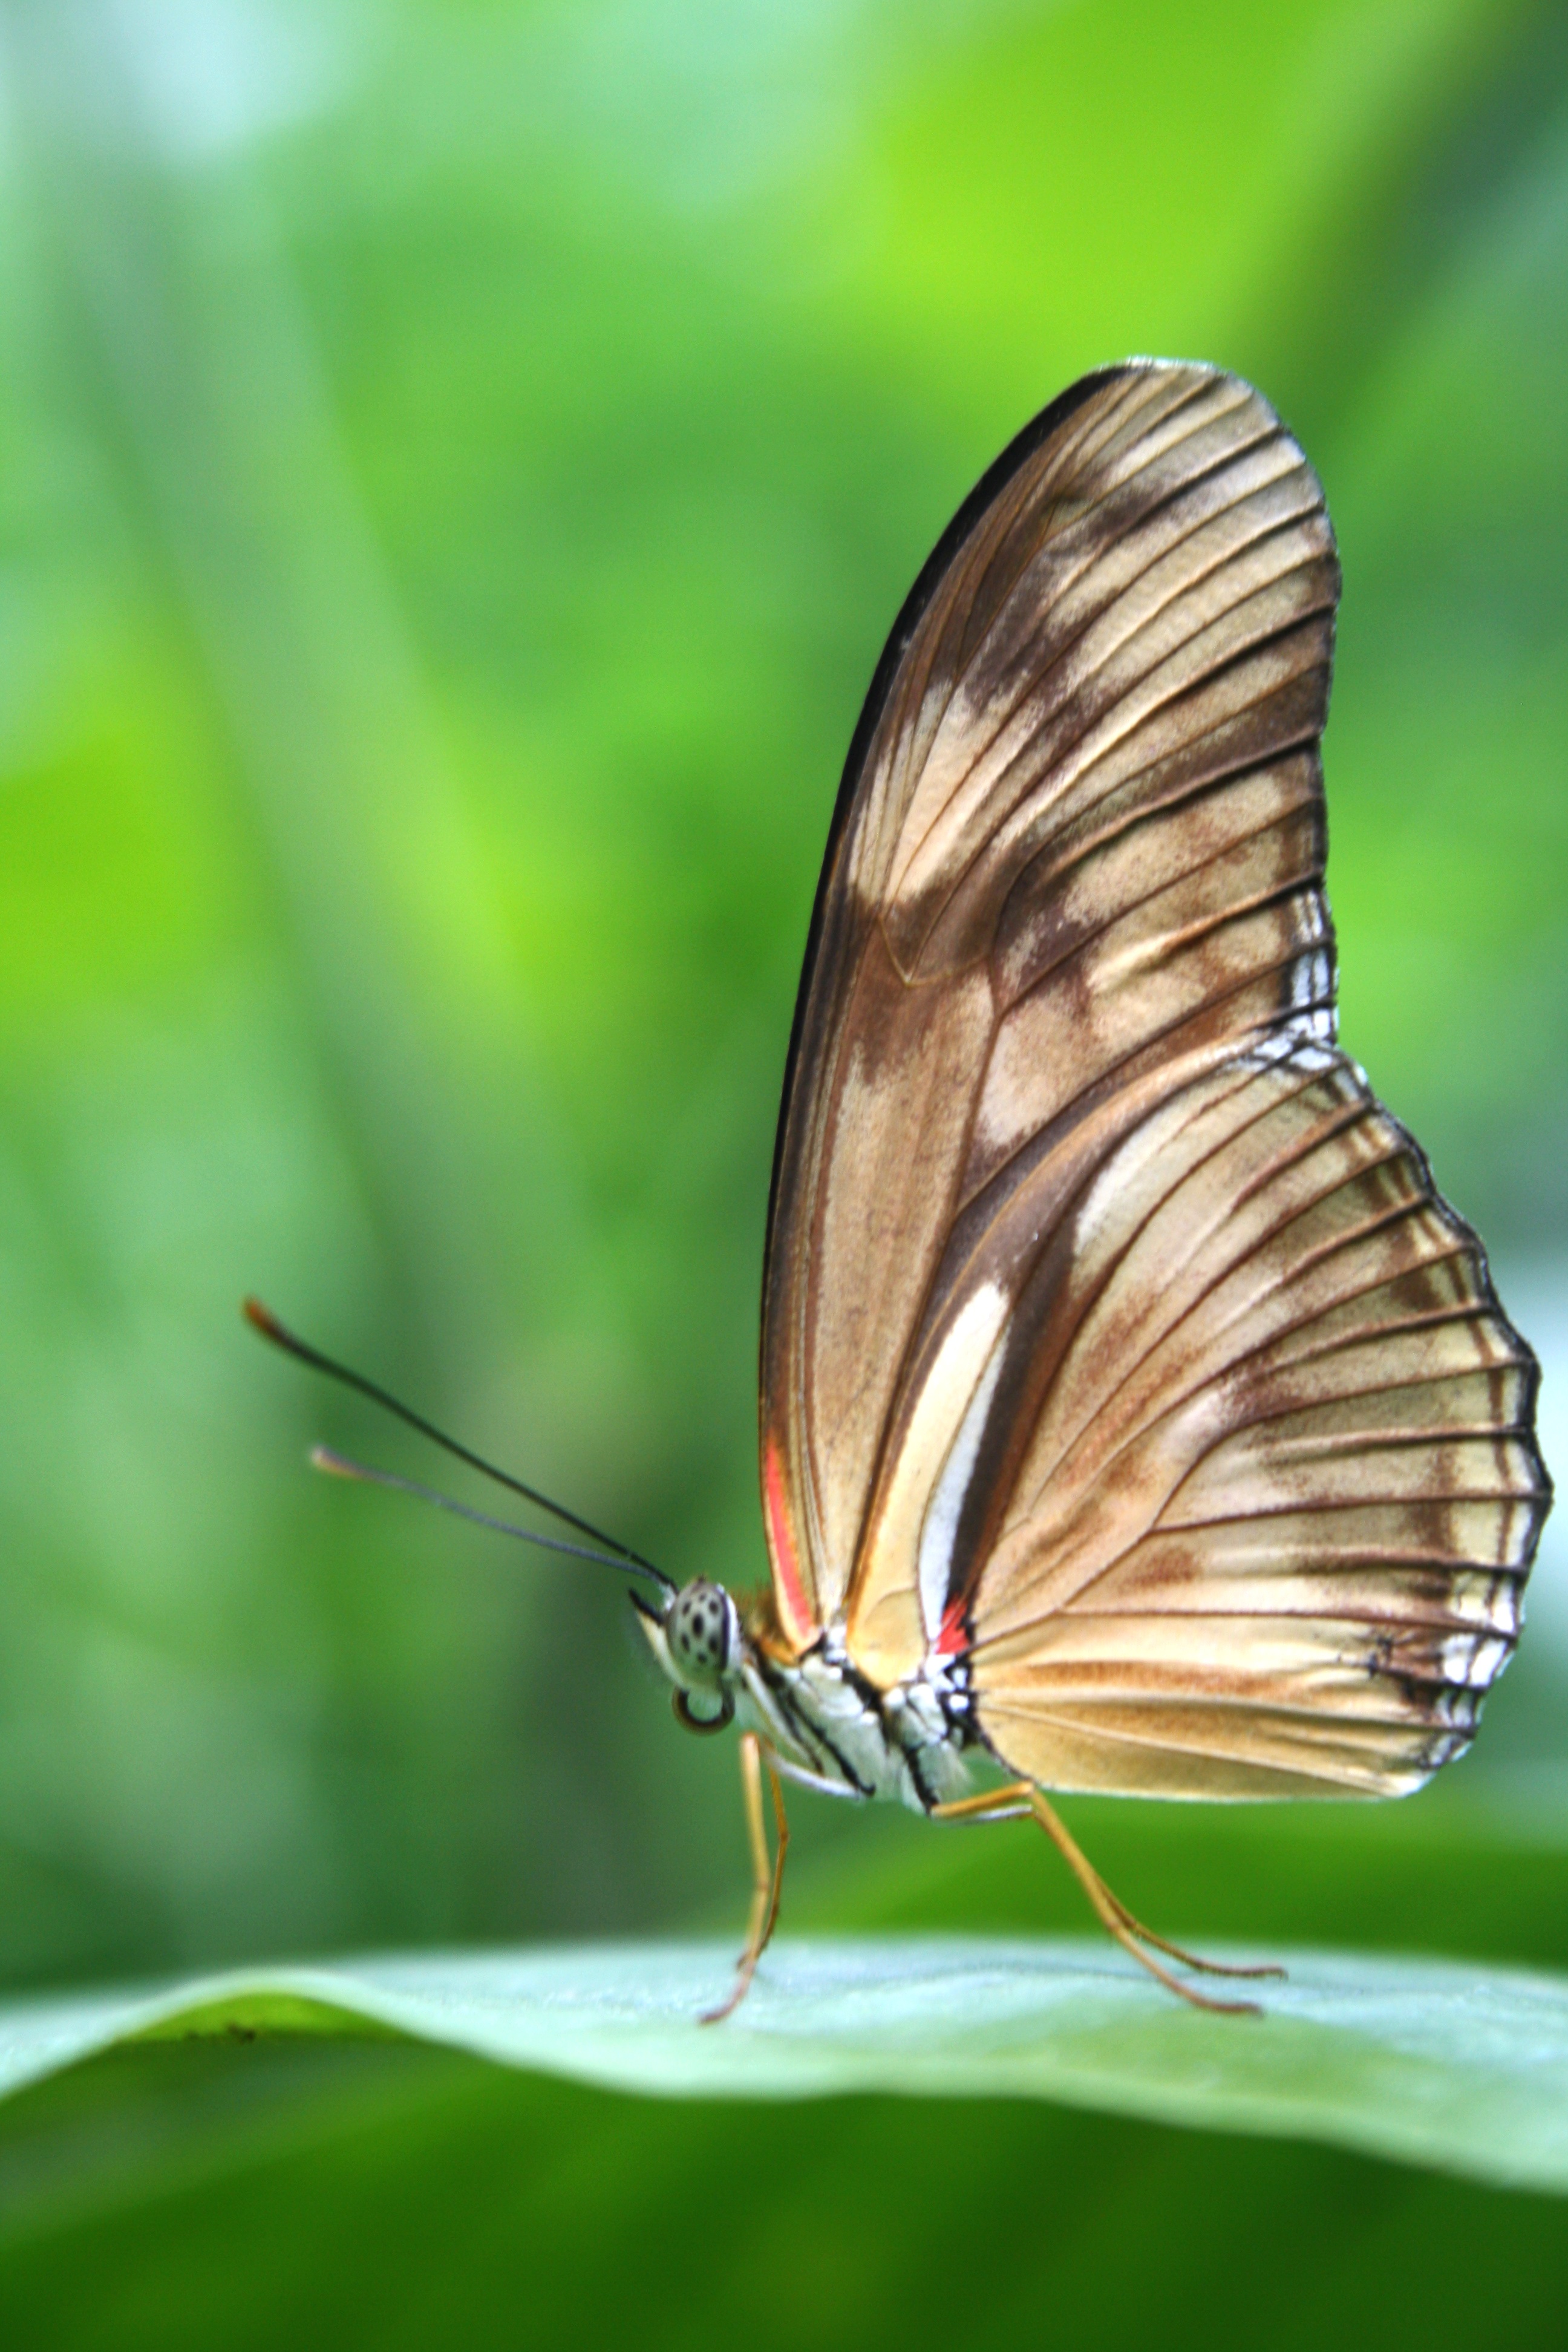
nature, wing, photography, leaf, flower, green, insect, butterfly, fauna, invertebrate, close up, nectar, pieridae, macro photography, arthropod, pollinator, plant stem, moths and butterflies, lycaenid, brush footed butterfly, colias